Sebastian Bohren

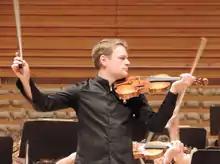
Sebastian Bohren 2014 during a rehearsal at the KKL Lucerne

Sebastian Bohren (born 1987 in Winterthur) is a Swiss violinist.